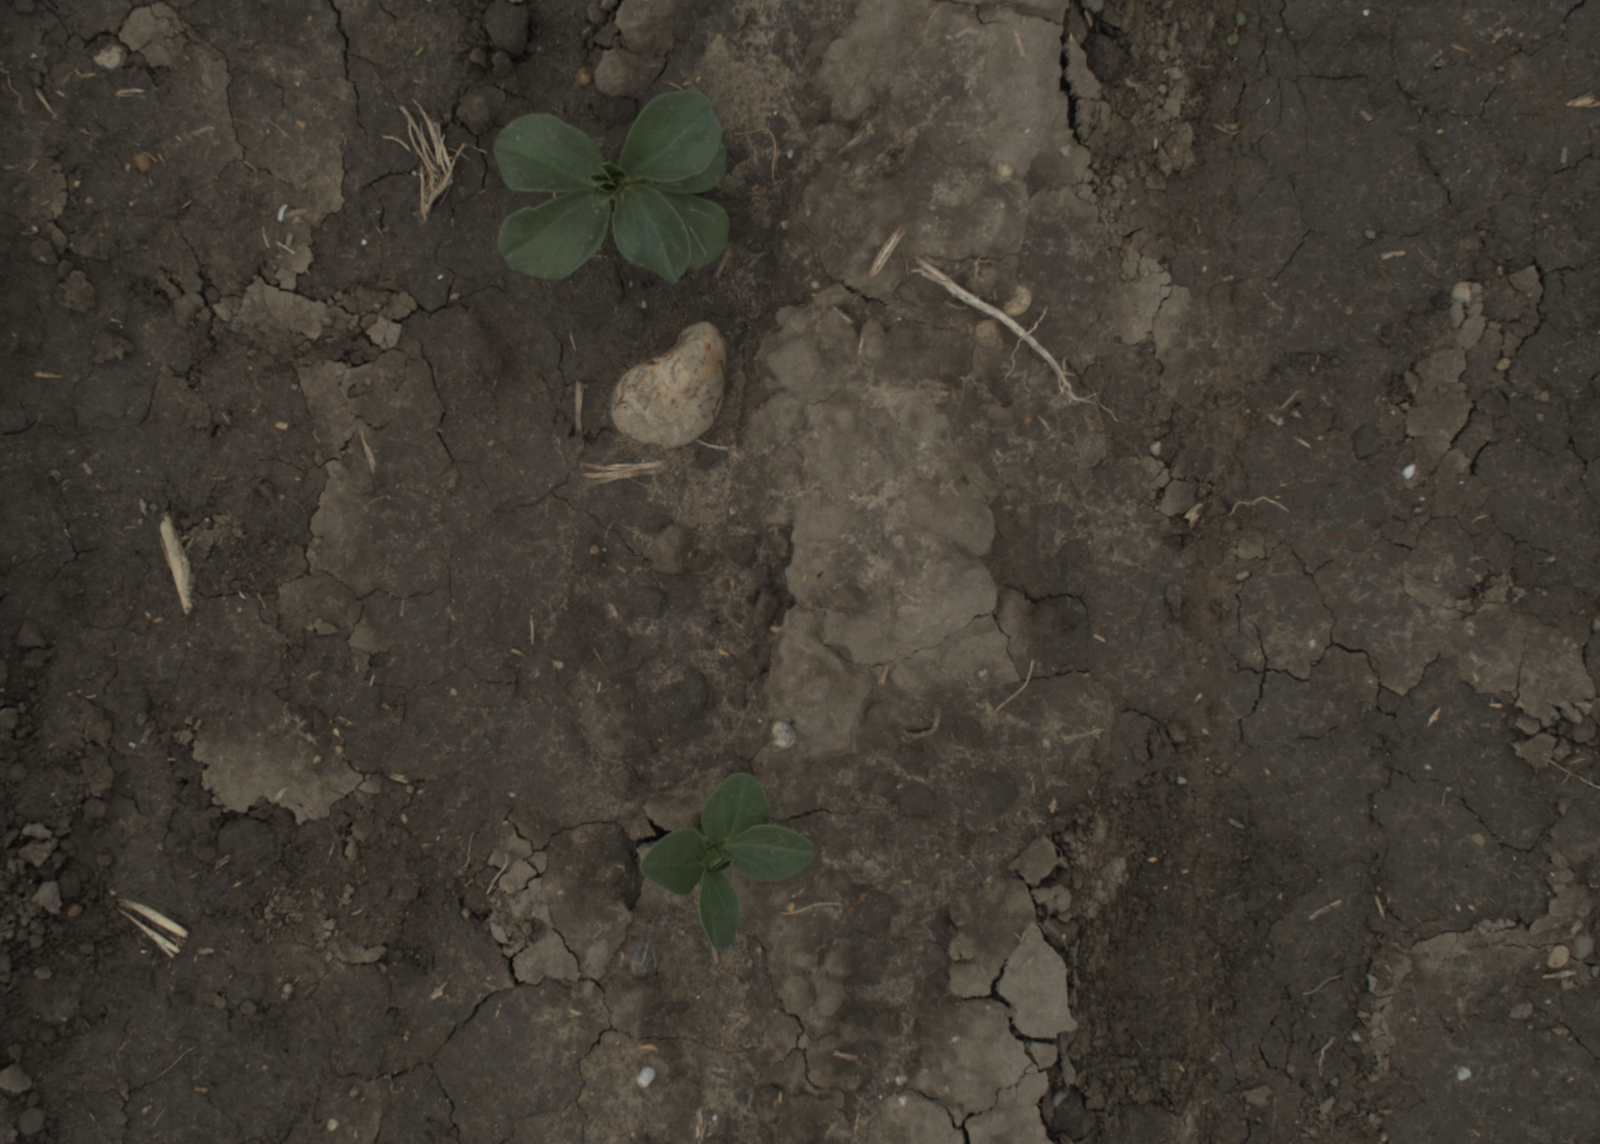
Capture date: 29.09.2021 13:53:41
Weather: cloudy
Wind: medium
Seeding date: 02.09.2021
Plant canopy height (mm): 954